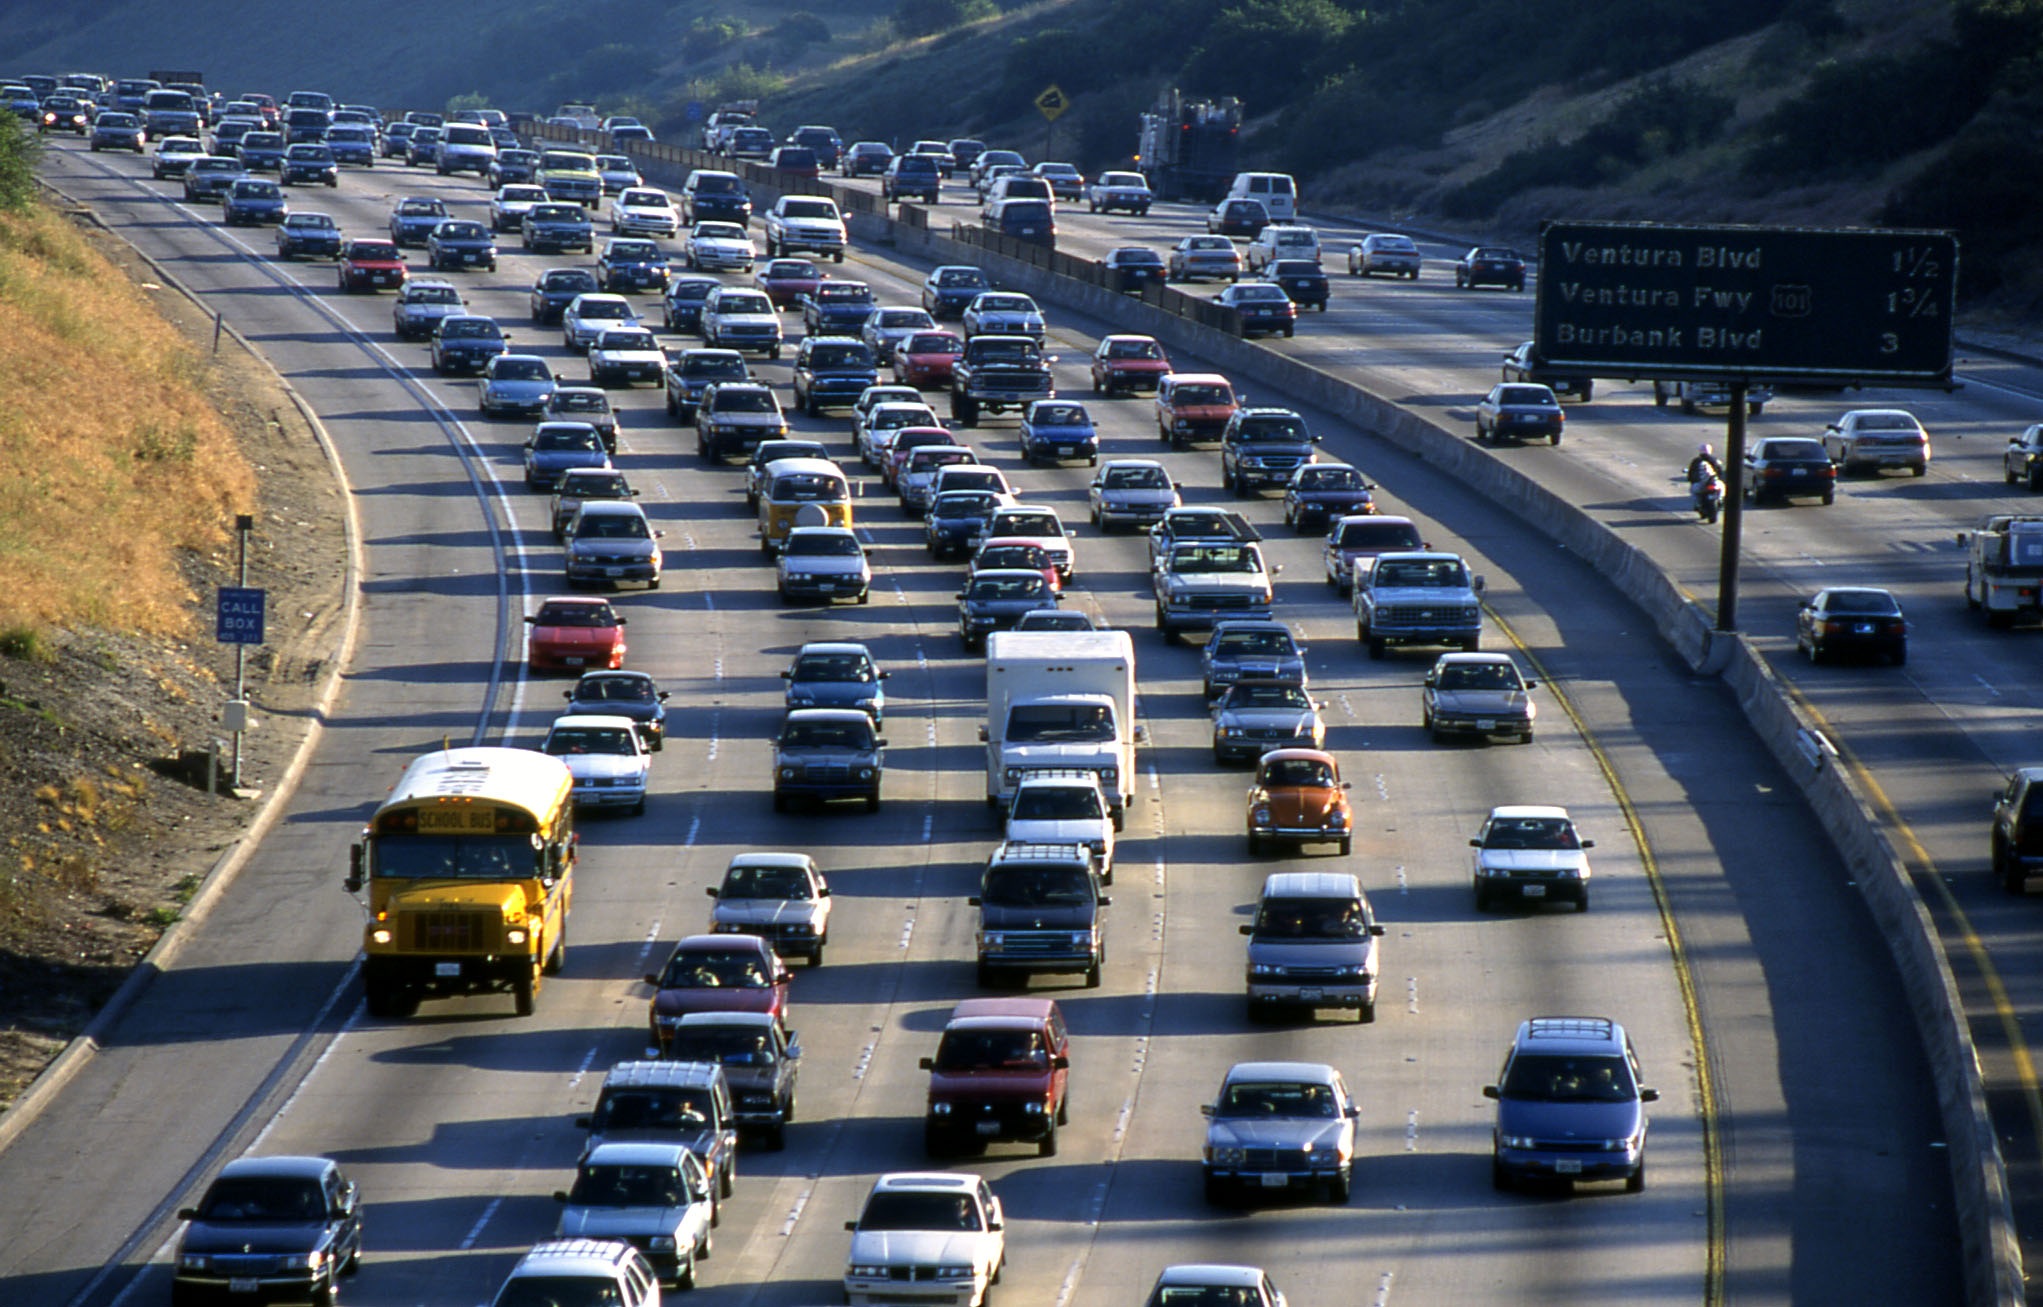
road, traffic, highway, driving, freeway, transportation, transport, lane, california, parking lot, infrastructure, cars, los angeles, residential area, metropolitan area, controlled access highway, traffic congestion